2017 Turkish constitutional referendum "No" campaign

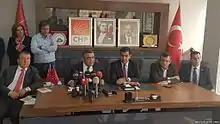
CHP MPs holding a press conference in Diyarbakır after campaigning for a 'No' vote

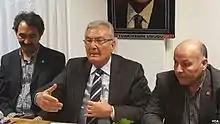
CHP former leader Deniz Baykal at a 'No' campaign event in France

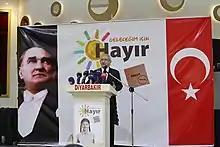
CHP leader Kemal Kılıçdaroğlu addressing a 'No' rally in Diyarbakır

The Republican People's Party (CHP) held a pre-campaign rally in Adana on 3 December 2016, titled 'We will not partition Turkey'. The rally was also supported by Idealists, who traditionally support the MHP. The CHP parliamentary group voted against the proposals in Parliament but was unable to block their approval. On 15 February 2017, it was announced that the CHP wouldn't refer the voting process, which had been marred by unconstitutional open voting by AKP MPs, to the Constitutional Court, claiming that they believed that voters would reject the proposals at the ballot box.